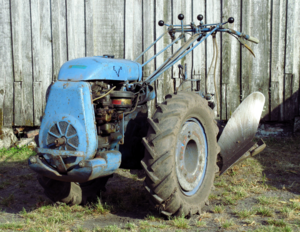
Motoculteur Staub PP3 muni d'un brabant quart de tour.
Emak France est une entreprise française spécialisé dans la fabrication de motoculteurs.